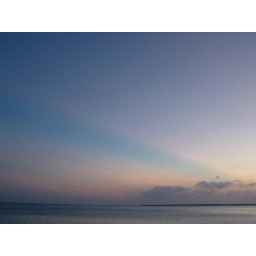
blue sky in the twilight.